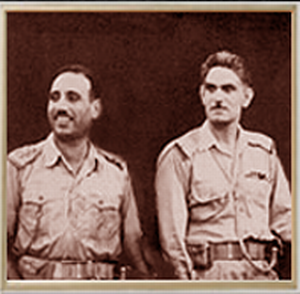
Abdul Karim Qassim
Abdul Salam Aref og Abdul Karim Qassim
Abdul Karim Qassim var en nationalistisk irakisk officer som tog magten i Irak ved et militærkup 14. juli 1958 hvor kong Faisal blev styrtet. Qassim regerede Irak som premierminister indtil han selv blev styrtet og henrettet ved et nyt kup i 1963.